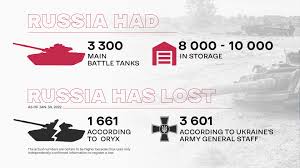
Label: T-14